Steady-state economy

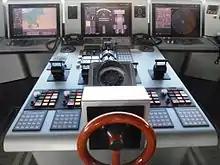
Technology is usually dependent on fuel or electricity for its operation.

The world's mounting ecological problems have stimulated interest in the concept of a steady-state economy. Since the 1990s, most metrics have provided evidence that the volume of the world economy far exceeds critical global limits to economic growth already. According to the ecological footprint measure, Earth's carrying capacity — that is, Earth's long-term capacity to sustain human populations and consumption levels — was exceeded by some 30 percent in 1995. By 2018, this figure had increased to some 70 percent. In 2020 multinational team of scientists published a study, saying that overconsumption is the biggest threat to sustainability. According to the study a drastic change in lifestyle is necessary for solving the ecological crisis. According to one of the authors Julia Steinberger: "To protect ourselves from the worsening climate crisis, we must reduce inequality and challenge the notion that riches, and those who possess them, are inherently good." The research was published on the site of the World Economic Forum (WEF). Klaus Schwab, founder and former chairman of the WEF, calls for a "great reset of capitalism".